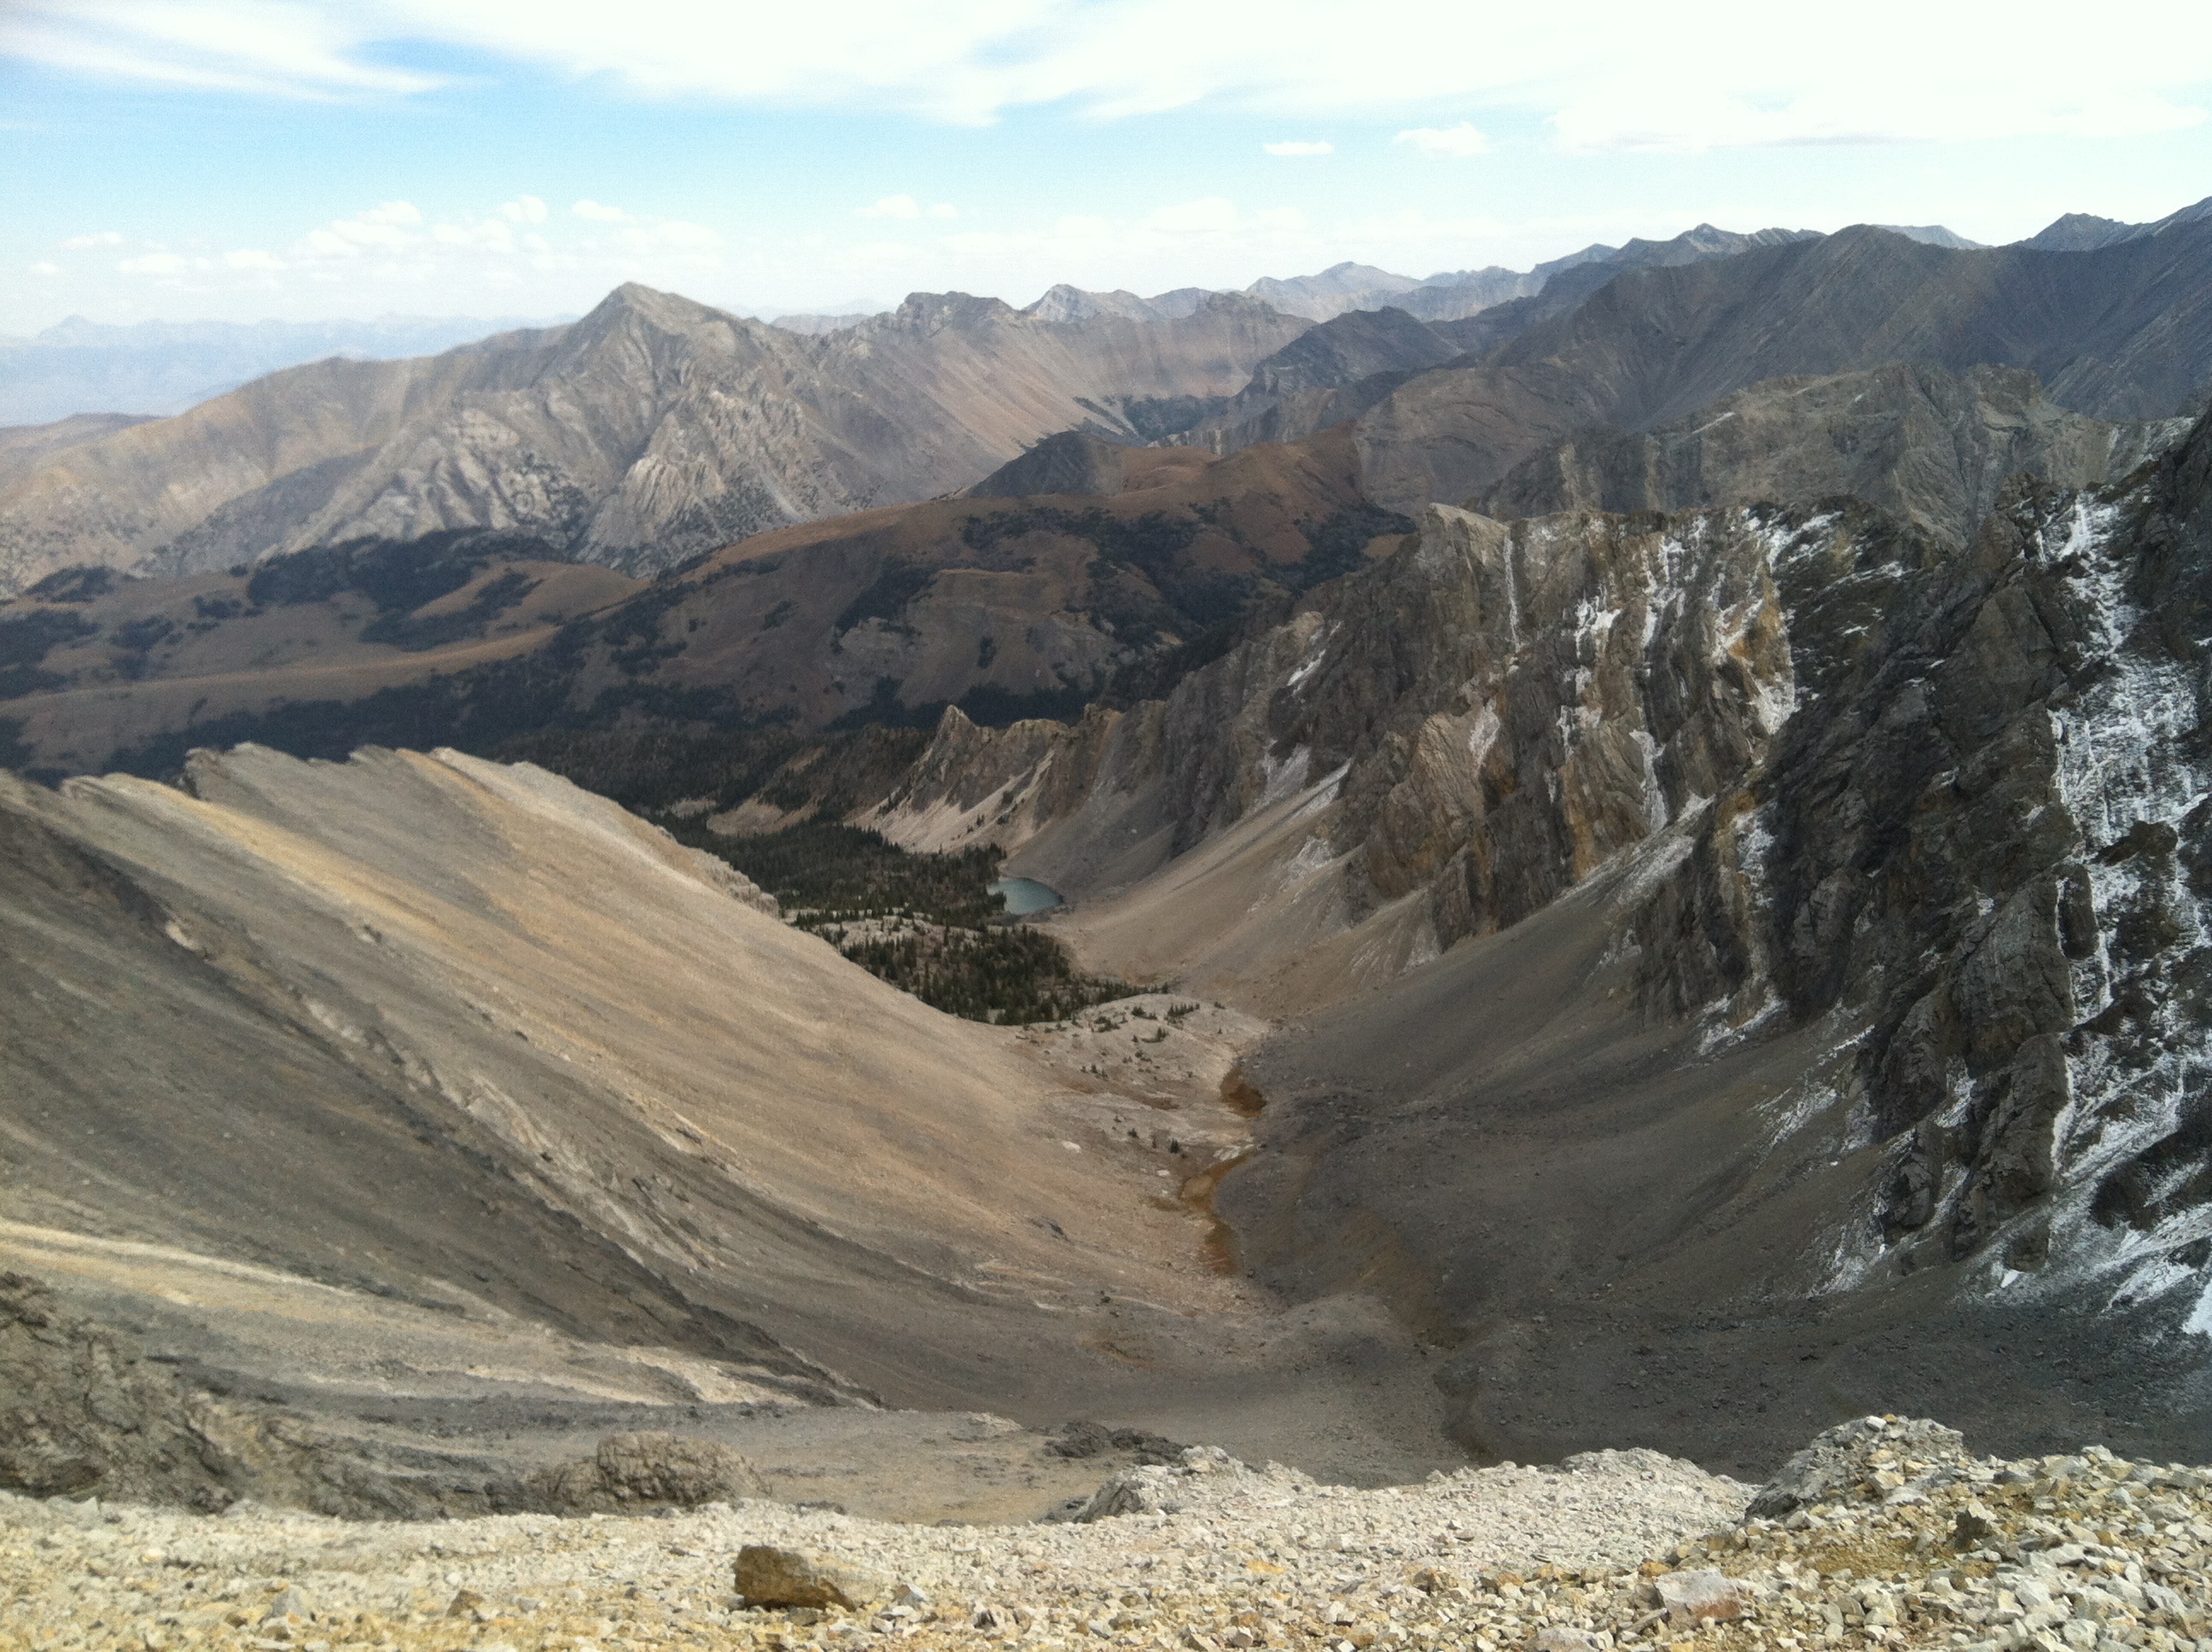
landscape, sand, wilderness, walking, mountain, trail, desert, lake, valley, mountain range, mountain top, ridge, rocks, stones, geology, mountains, badlands, plateau, fell, cirque, loch, idaho, wadi, moraine, landform, tarn, mountain pass, geographical feature, mountainous landforms